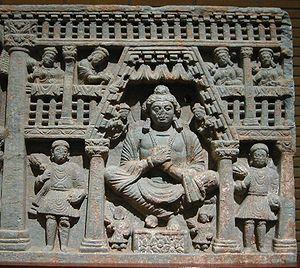
L'art Kushan, l'art de l'empire Kushan dans le nord de l'Inde, a prospéré entre le Iᵉʳ et le IVᵉ siècle de notre ère. Il mélangeait les traditions de l'art gréco-bouddhiste du Gandhara, influencé par les canons artistiques hellénistiques, et l' art plus indien de Mathura. L'art kushan suit l'art hellénistique du royaume gréco-bactrien ainsi que l'art indo-grec qui avait prospéré entre le IIIᵉ siècle avant notre ère et le Iᵉʳ siècle de notre ère en Bactriane et dans le nord-ouest de l'Inde. Avant d'envahir le nord et le centre de l'Inde et de s'établir en tant qu'empire à part entière, les Kushan avaient migré du nord-ouest de la Chine et occupé pendant plus d'un siècle ces terres hellénistiques d'Asie centrale, où l'on pense qu'ils ont assimilé les restes des populations grecques, la culture grecque et l'art grec, ainsi que les langues et les écritures qu'ils utilisaient dans leurs pièces et inscriptions: le grec et le bactrien, qu'ils utilisaient avec le brahmi indien.